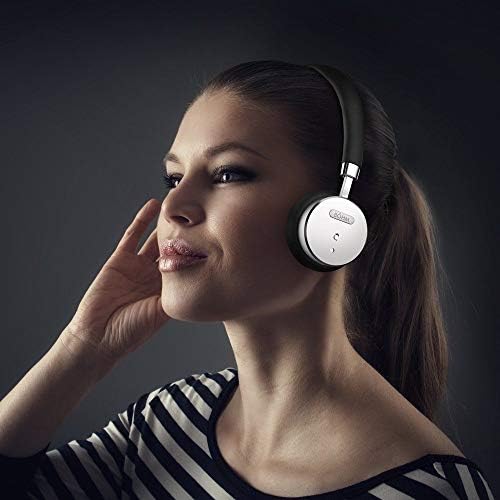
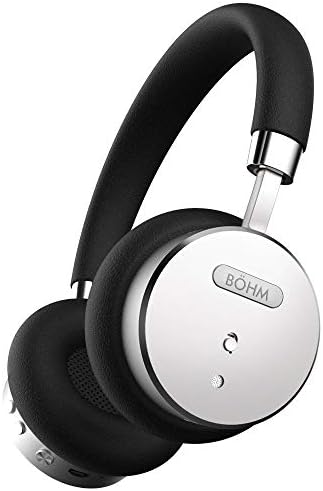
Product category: headphones
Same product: yes